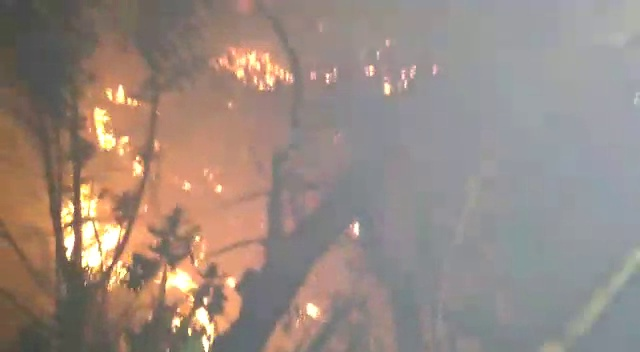
Fire: yes
Smoke: yes